Ed Orgeron

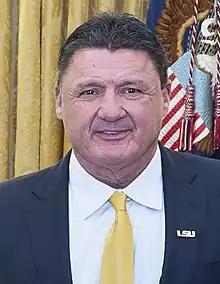
Orgeron at the White House in 2020

Edward James Orgeron Jr. (born July 27, 1961), nicknamed "Coach O", is an American former college football coach. He was most recently the head football coach at Louisiana State University (LSU), a position he held from midway through the 2016 season until the 2021 season. Orgeron previously served as the head football coach at the University of Mississippi (Ole Miss) from 2005 to 2007 and was the interim head coach at the University of Southern California (USC) in 2013. He led the 2019 LSU Tigers football team to a national championship, beating the defending champions Clemson in the 2020 College Football Playoff National Championship.